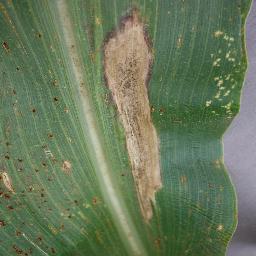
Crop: corn
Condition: (maize)_northern_blight